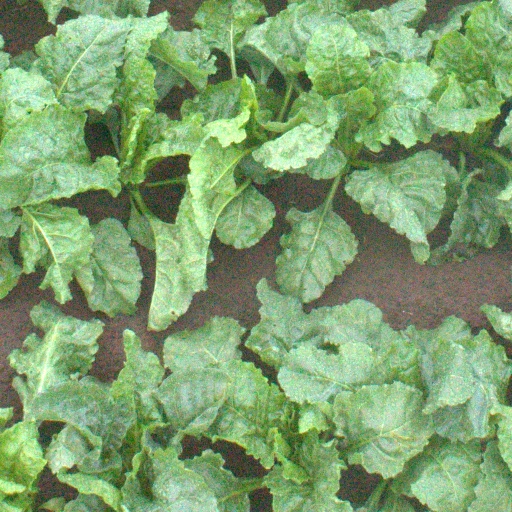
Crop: sugar beet